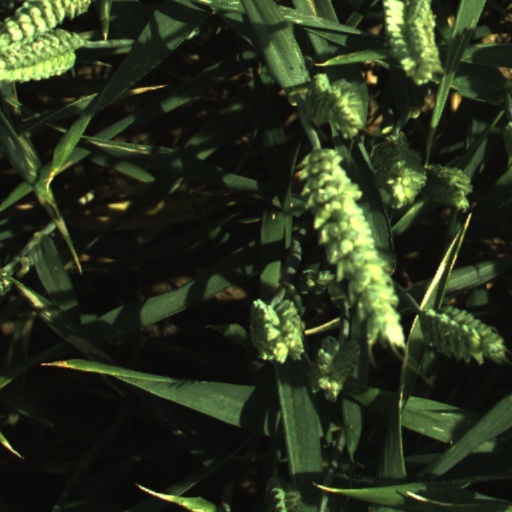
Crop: wheat